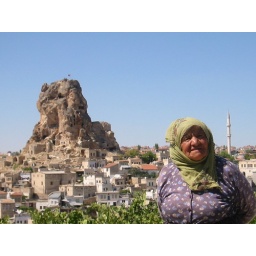
Uchisar castle in the back ground -- 13th Century. Blows ya mind!